UCLA Bruins men's basketball

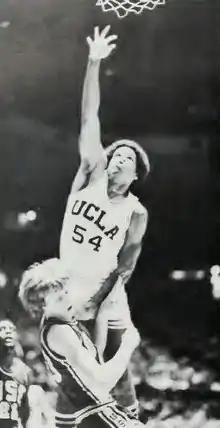
Marques Johnson

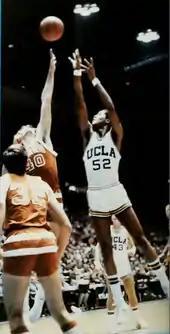
Jamaal Wilkes

Six former UCLA Bruins went on to be named to the Naismith Memorial Basketball Hall of Fame: Kareem Abdul-Jabbar, Reggie Miller, Gail Goodrich, Jamaal Wilkes, Bill Walton and Don Barksdale. Barksdale was also notable as the first player to break many color barriers, including being the first African American to be named an NCAA All-American and NBA All-Star, and the first to be selected to the US Olympic basketball team.